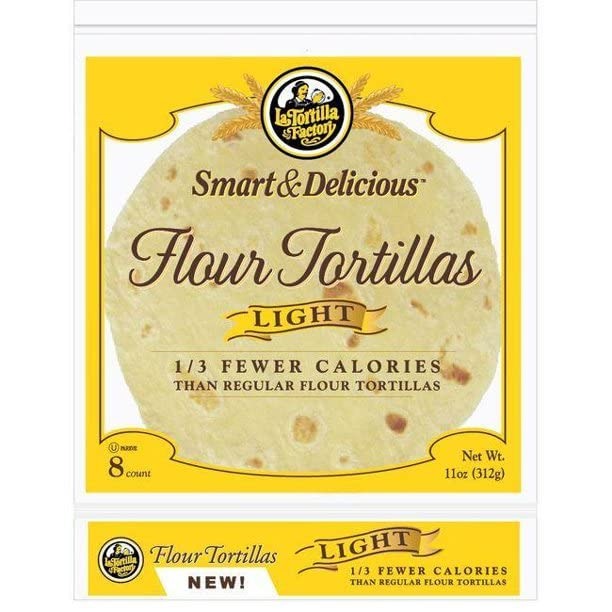
Item Name: La Tortilla Factory 92823 11 oz Tortilla Flour Light44; Pack of 10
Bullet Point 1: Pack of 10Specifications
Bullet Point 2: Capacity: 11 oz
Bullet Point 3: Weight: 11.06 lbs
Bullet Point 4: Satisfaction Ensured.
Bullet Point 5: Quality product.
Product Description: Tortilla Flour Light A better flour option, each tortilla is packed with 4g of protein, 24 Percent of your recommended daily intake of fiber, and has only 80 calories. Made with unbleached wheat flour and no trans fats, these tortillas are a simple, no one will notice way to lighten up traditional Mexican fare, sandwiches or snacks. Features. Pack of 10Specifications. Capacity: 11 oz. Weight: 11.06 lbs
Value: 10.0
Unit: Count

Price: 50.9